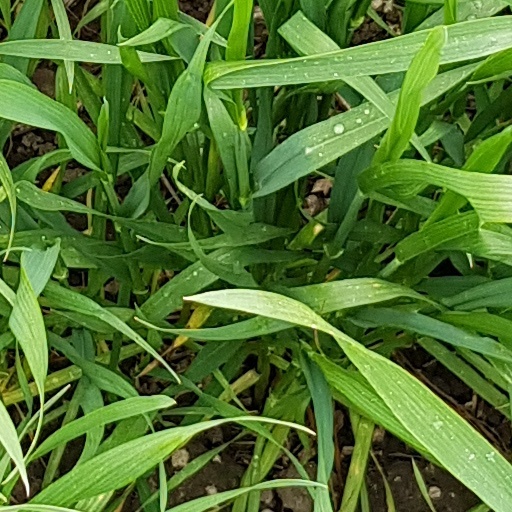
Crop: wheat